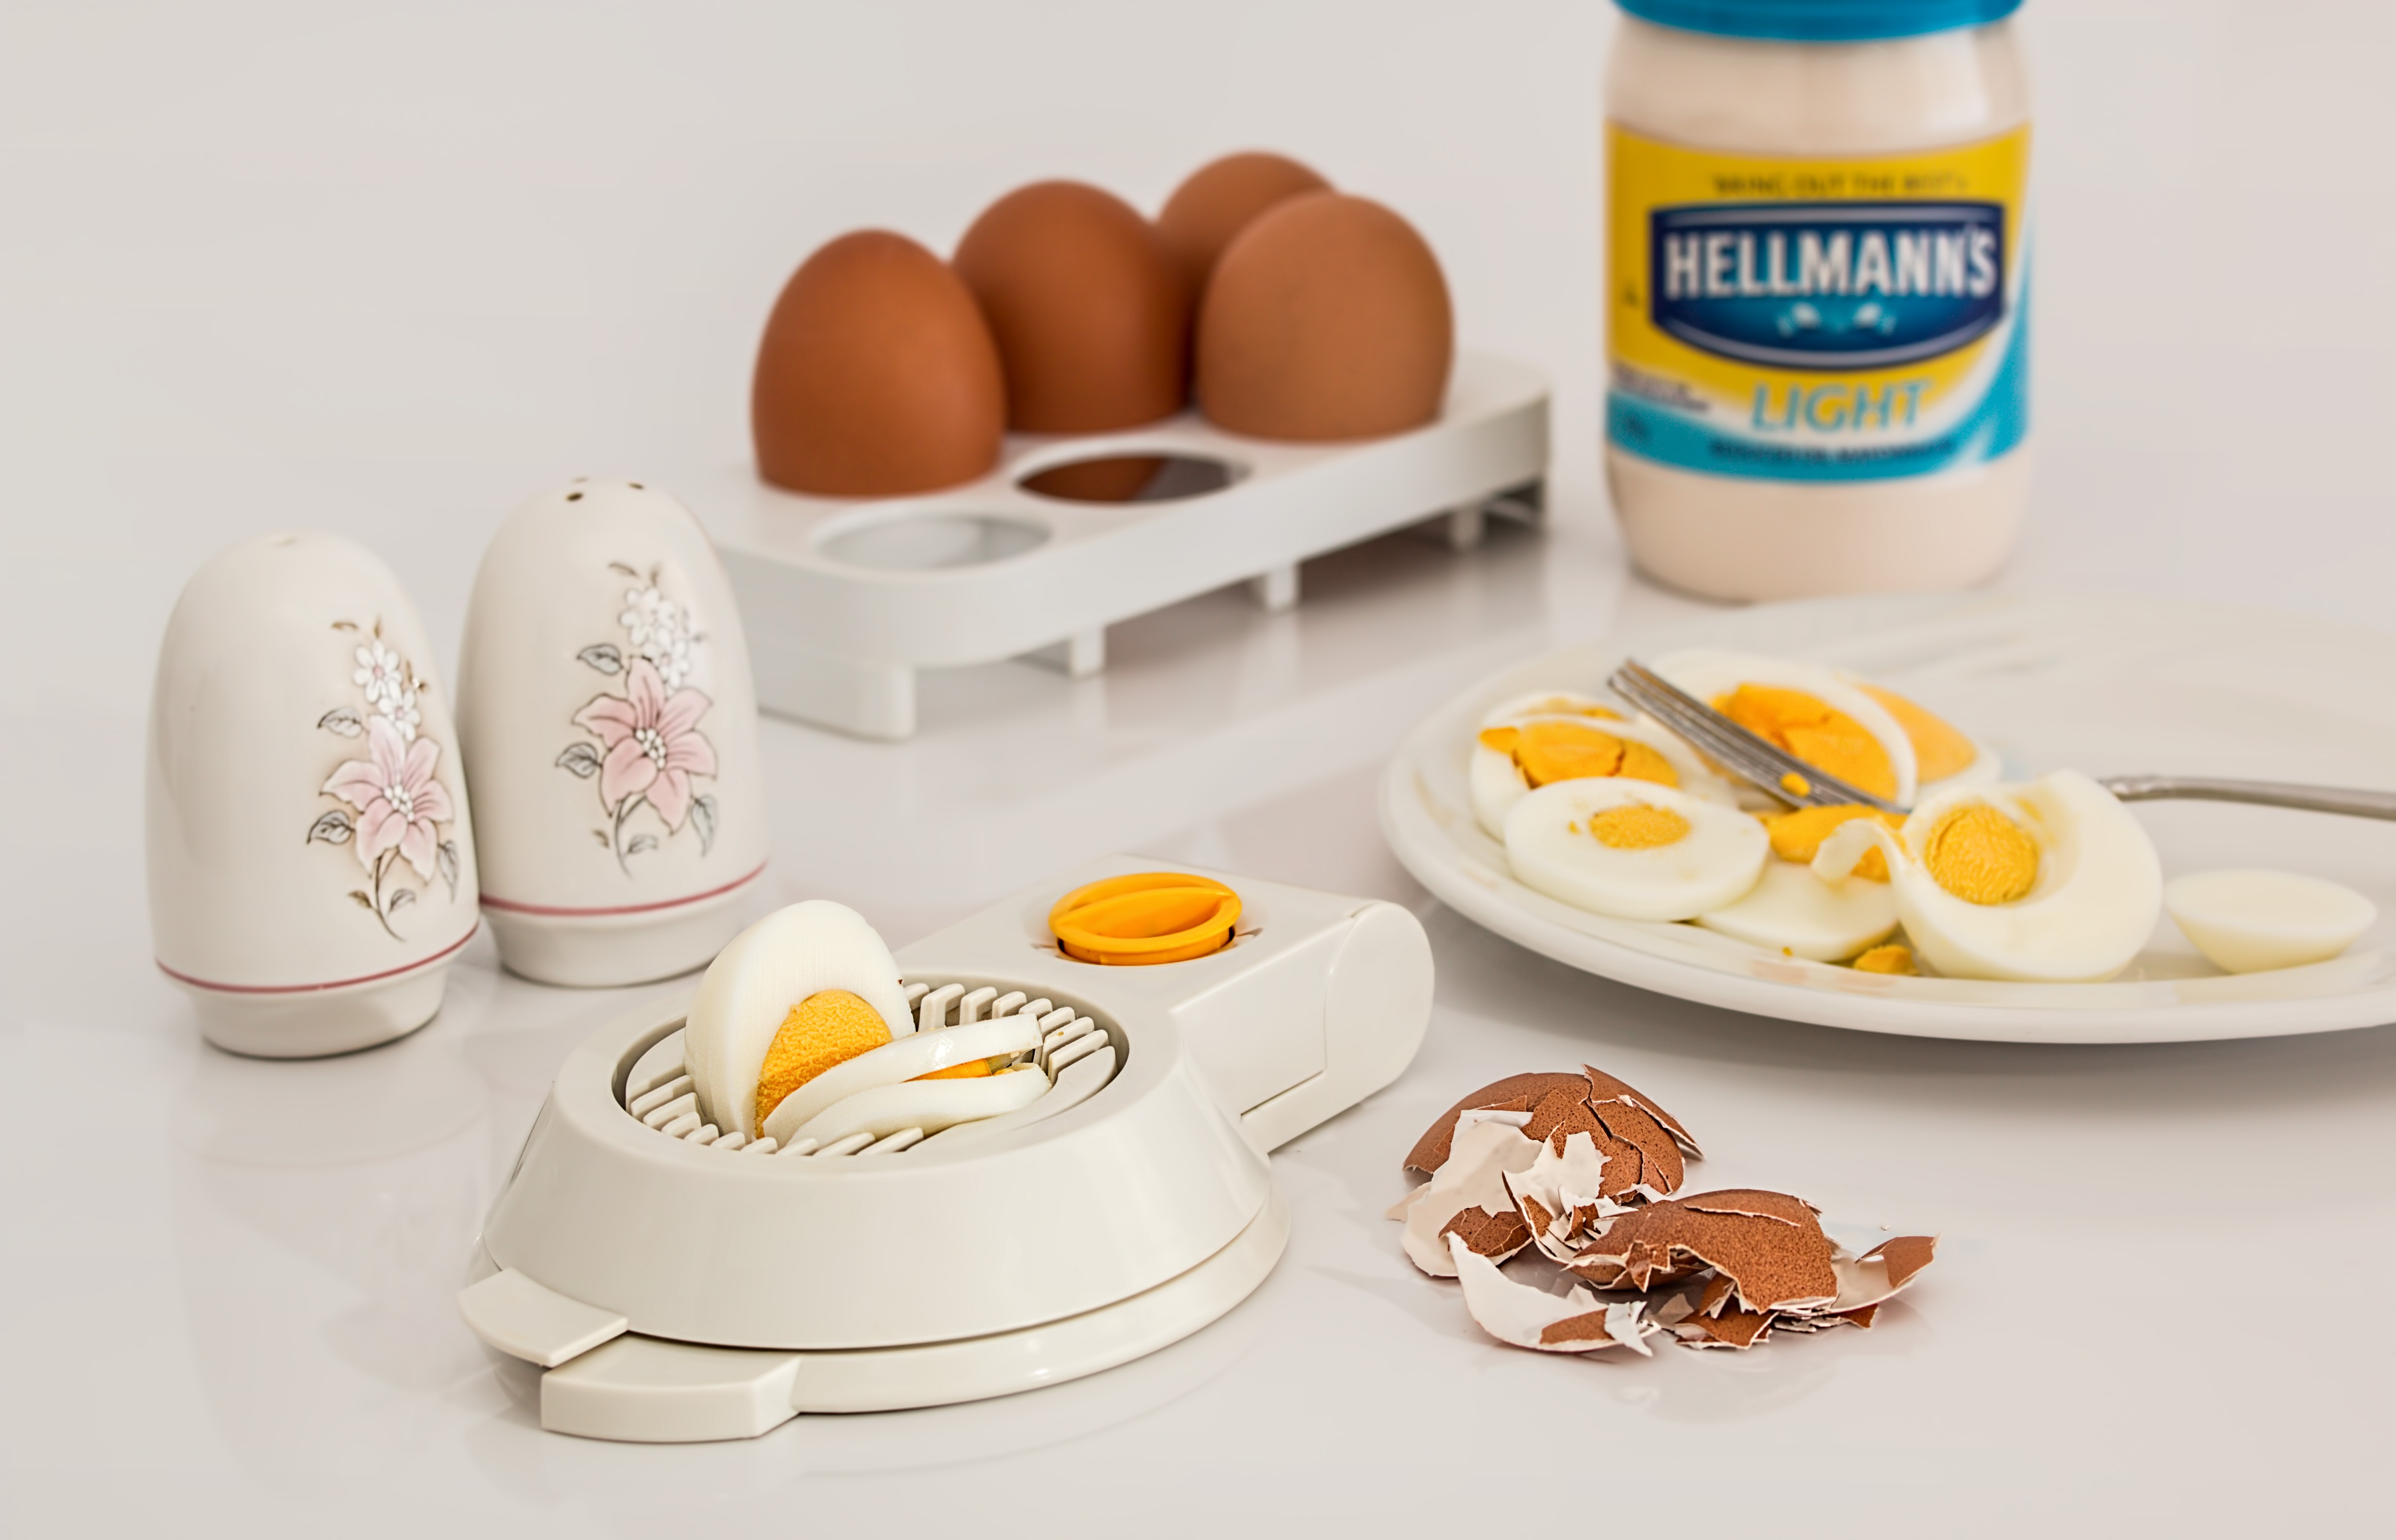
dish, meal, food, ingredient, produce, kitchen, breakfast, baking, healthy, snack, shell, egg, yolk, cook, product, nutrition, nutritious, protein, cholesterol, eggshell, hard boiled, egg slicer